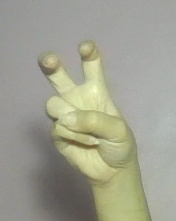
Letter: toot